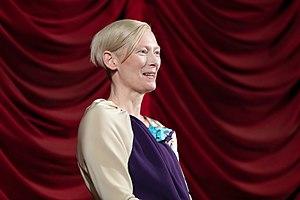
La Festival international du film de Vienne, surnommé Viennale, est un festival cinématographique qui a lieu à Vienne en Autriche.